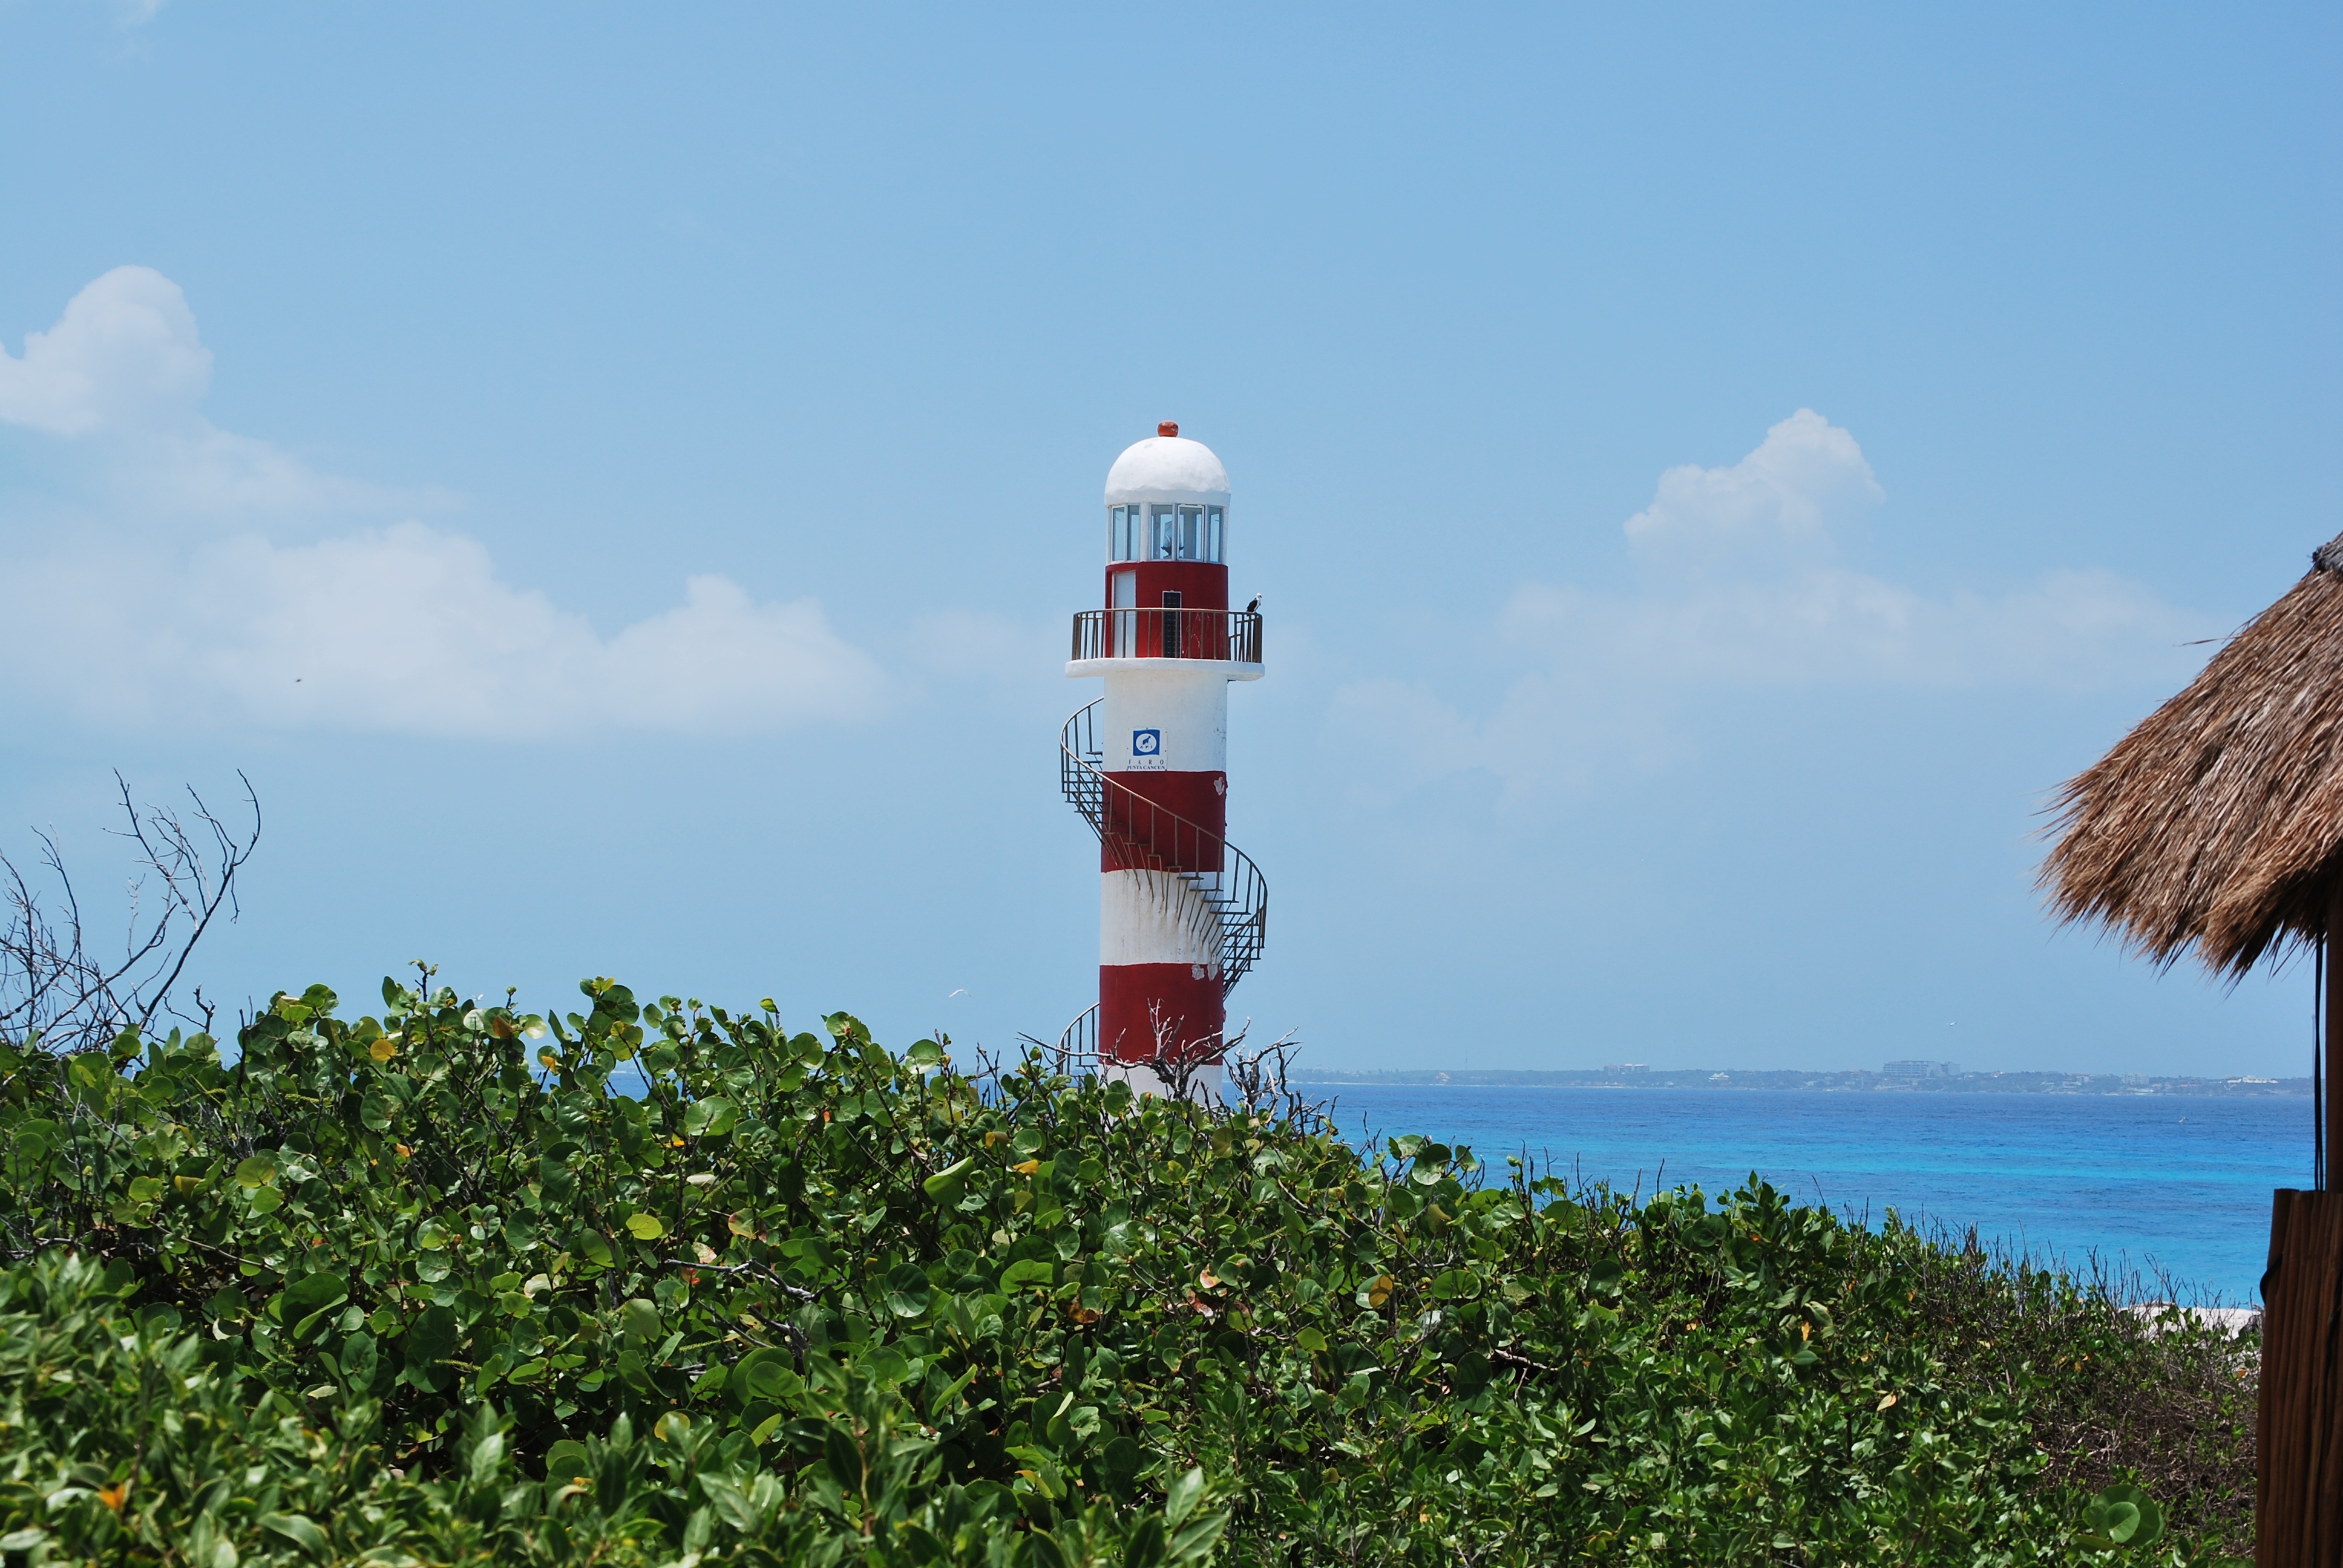
beach, landscape, sea, coast, ocean, lighthouse, tower, bay, mexico, cancun, cape